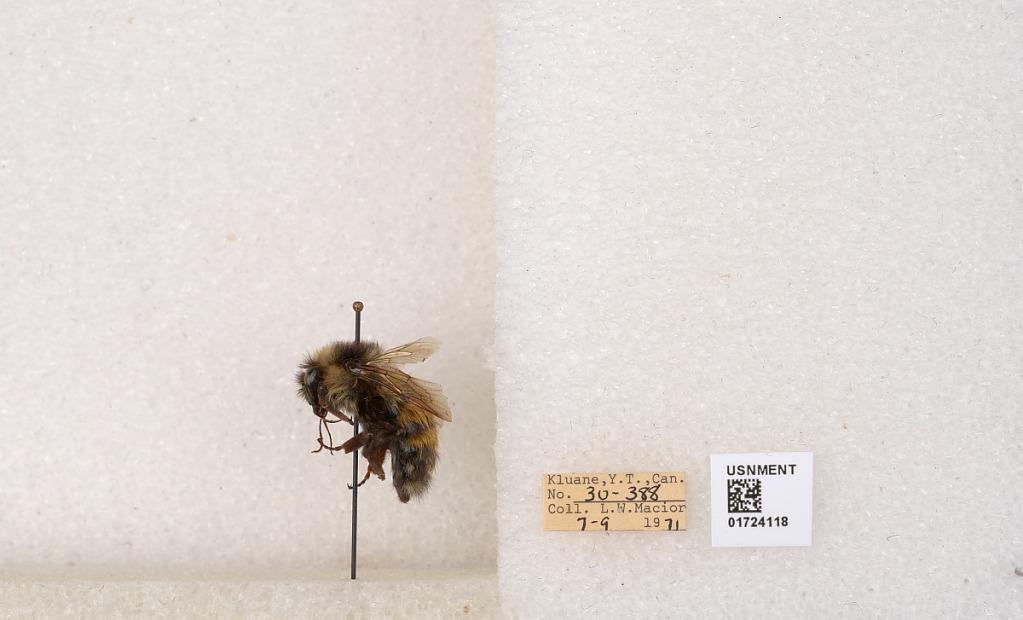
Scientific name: Bombus (Pyrobombus) sylvicola Kirby
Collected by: L. Macior
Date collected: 1971-7-9
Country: Canada
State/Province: Yukon Territory
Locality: Kluane National Park and Reserve
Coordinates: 60.7493, -139.504